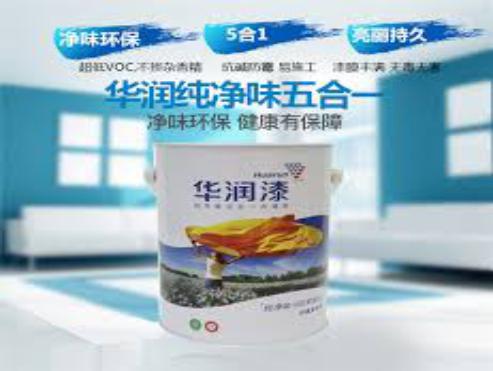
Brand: huarun
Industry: Others